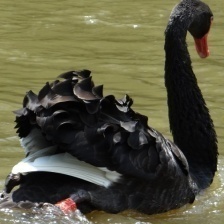
Species: BLACK SWAN
Scientific name: CYGNUS ATRATUS
ImageNet parent category: black_swan